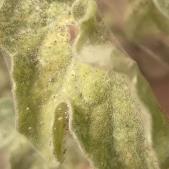
Crop: Tomato
Condition: mite-d